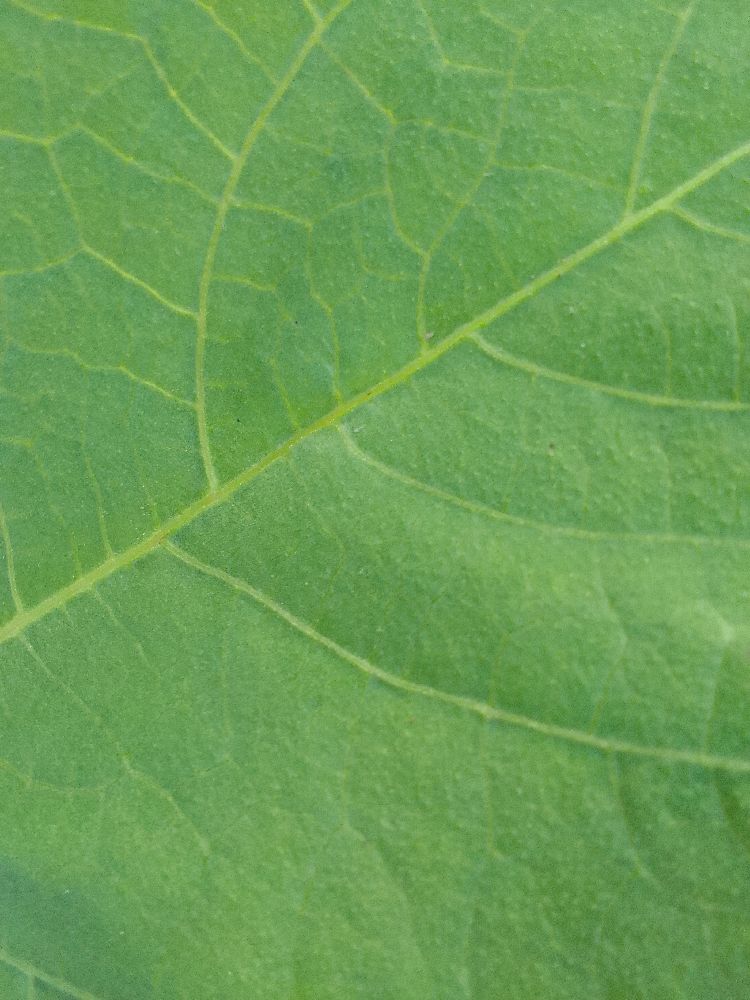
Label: healthy